Manasa

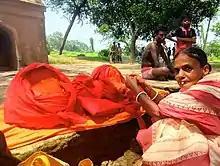
Women with the Manasa Sila (murti) during puja at Birbhum in 2021

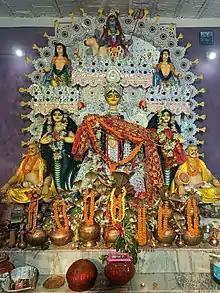
Mansa Puja at Deepnagar chowk in Bhagalpur

Generally, Manasa is worshipped without an image. A branch of a cactus tree, an earthen pot or an earthen snake image is worshipped as the goddess, though images of Manasa are worshipped too. She is worshipped for protection from and cure of snake bites.